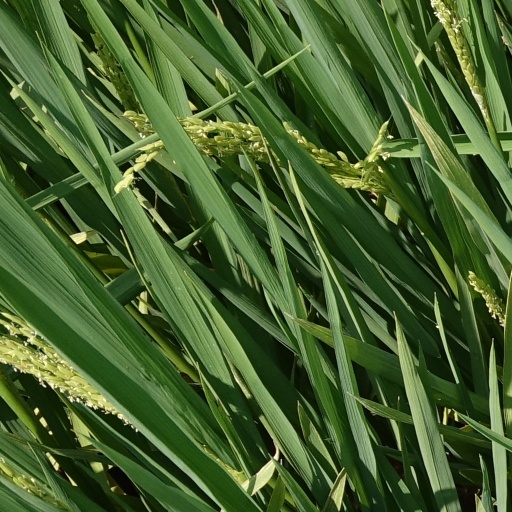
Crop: rice